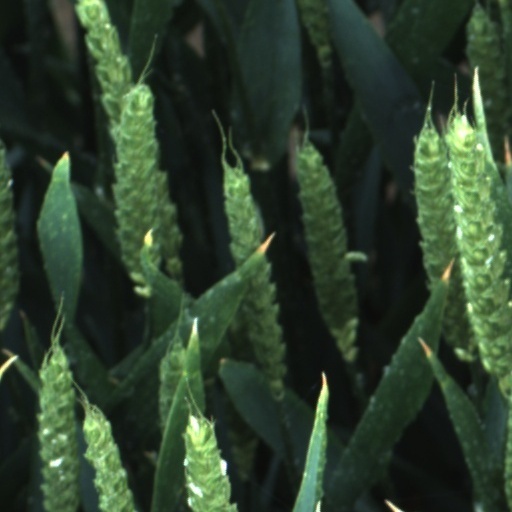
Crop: wheat